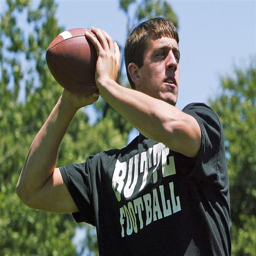
organisation founder tosses the ball .